Derek Holland

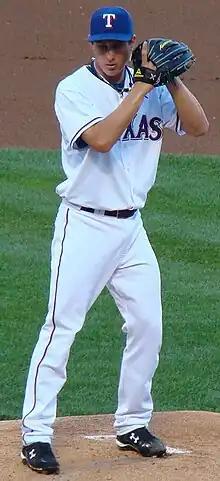
Holland during his rookie season in 2009

On April 22, 2009, Holland made his MLB debut; pitching innings, allowing three hits, no runs, no walks, and striking out two. On August 9, he pitched his first complete game, a 7–0 shutout against the Los Angeles Angels of Anaheim in Anaheim. For the 2009 season, Holland finished the season 8–13 with a 6.12 ERA in 33 games (21 starts). Holland spent the majority of 2010 in Triple-A Oklahoma City, and was called up only due to injuries to other starters. After winning his first two decisions, he lost his next three. He ended the regular season with a 3–4 record, and 4.08 ERA.